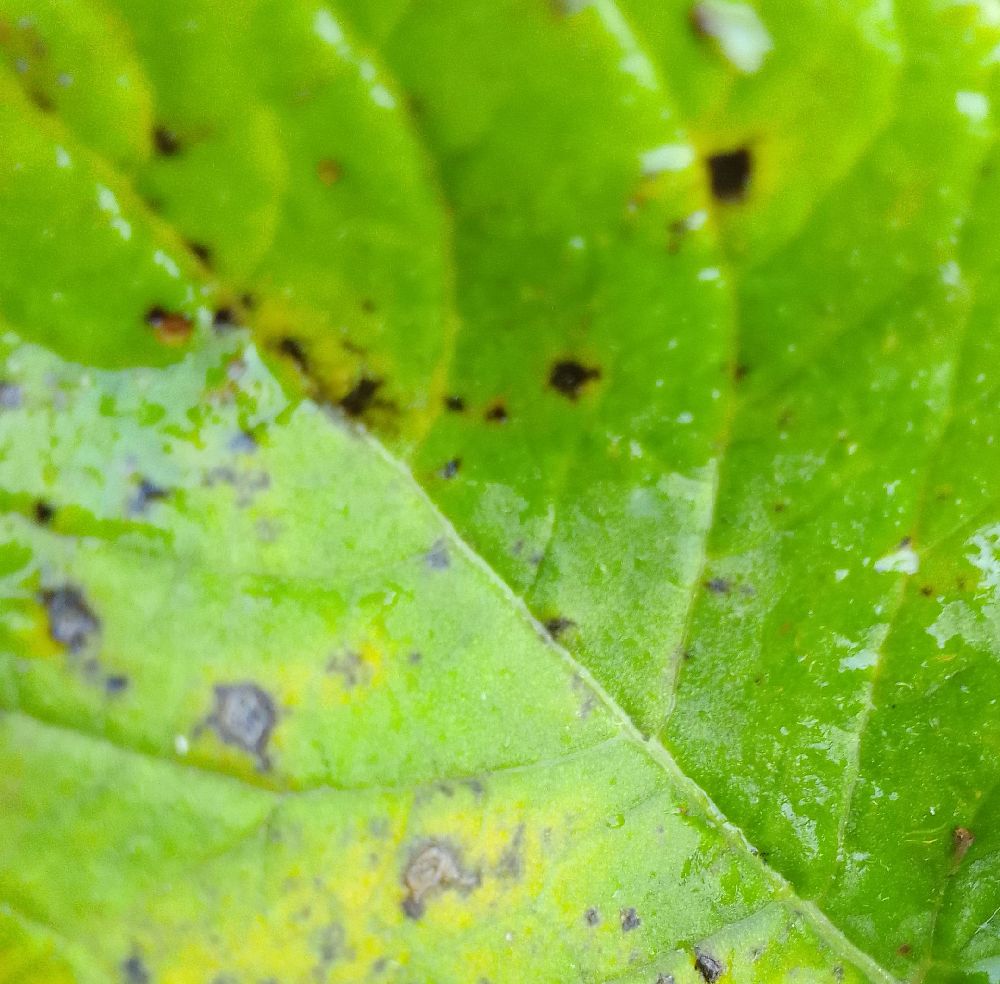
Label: Early blight